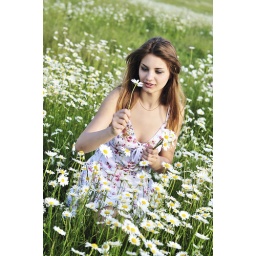
girl collecting bunch of daisies in the daisy field